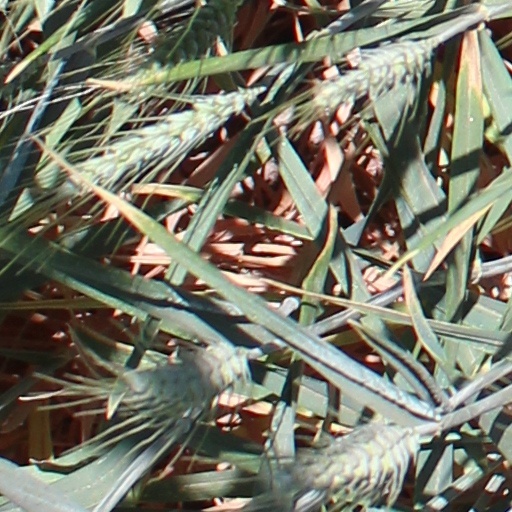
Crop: wheat